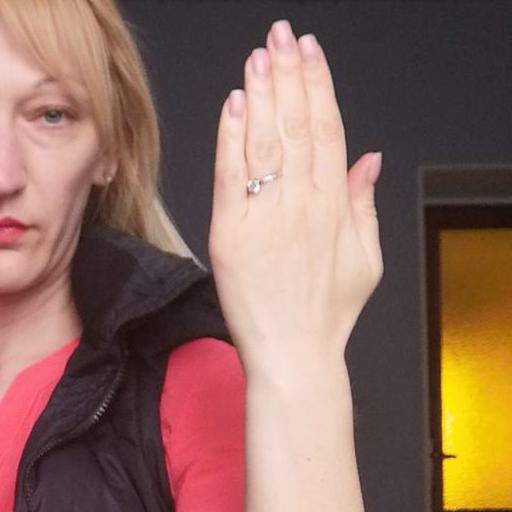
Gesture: stop_inverted